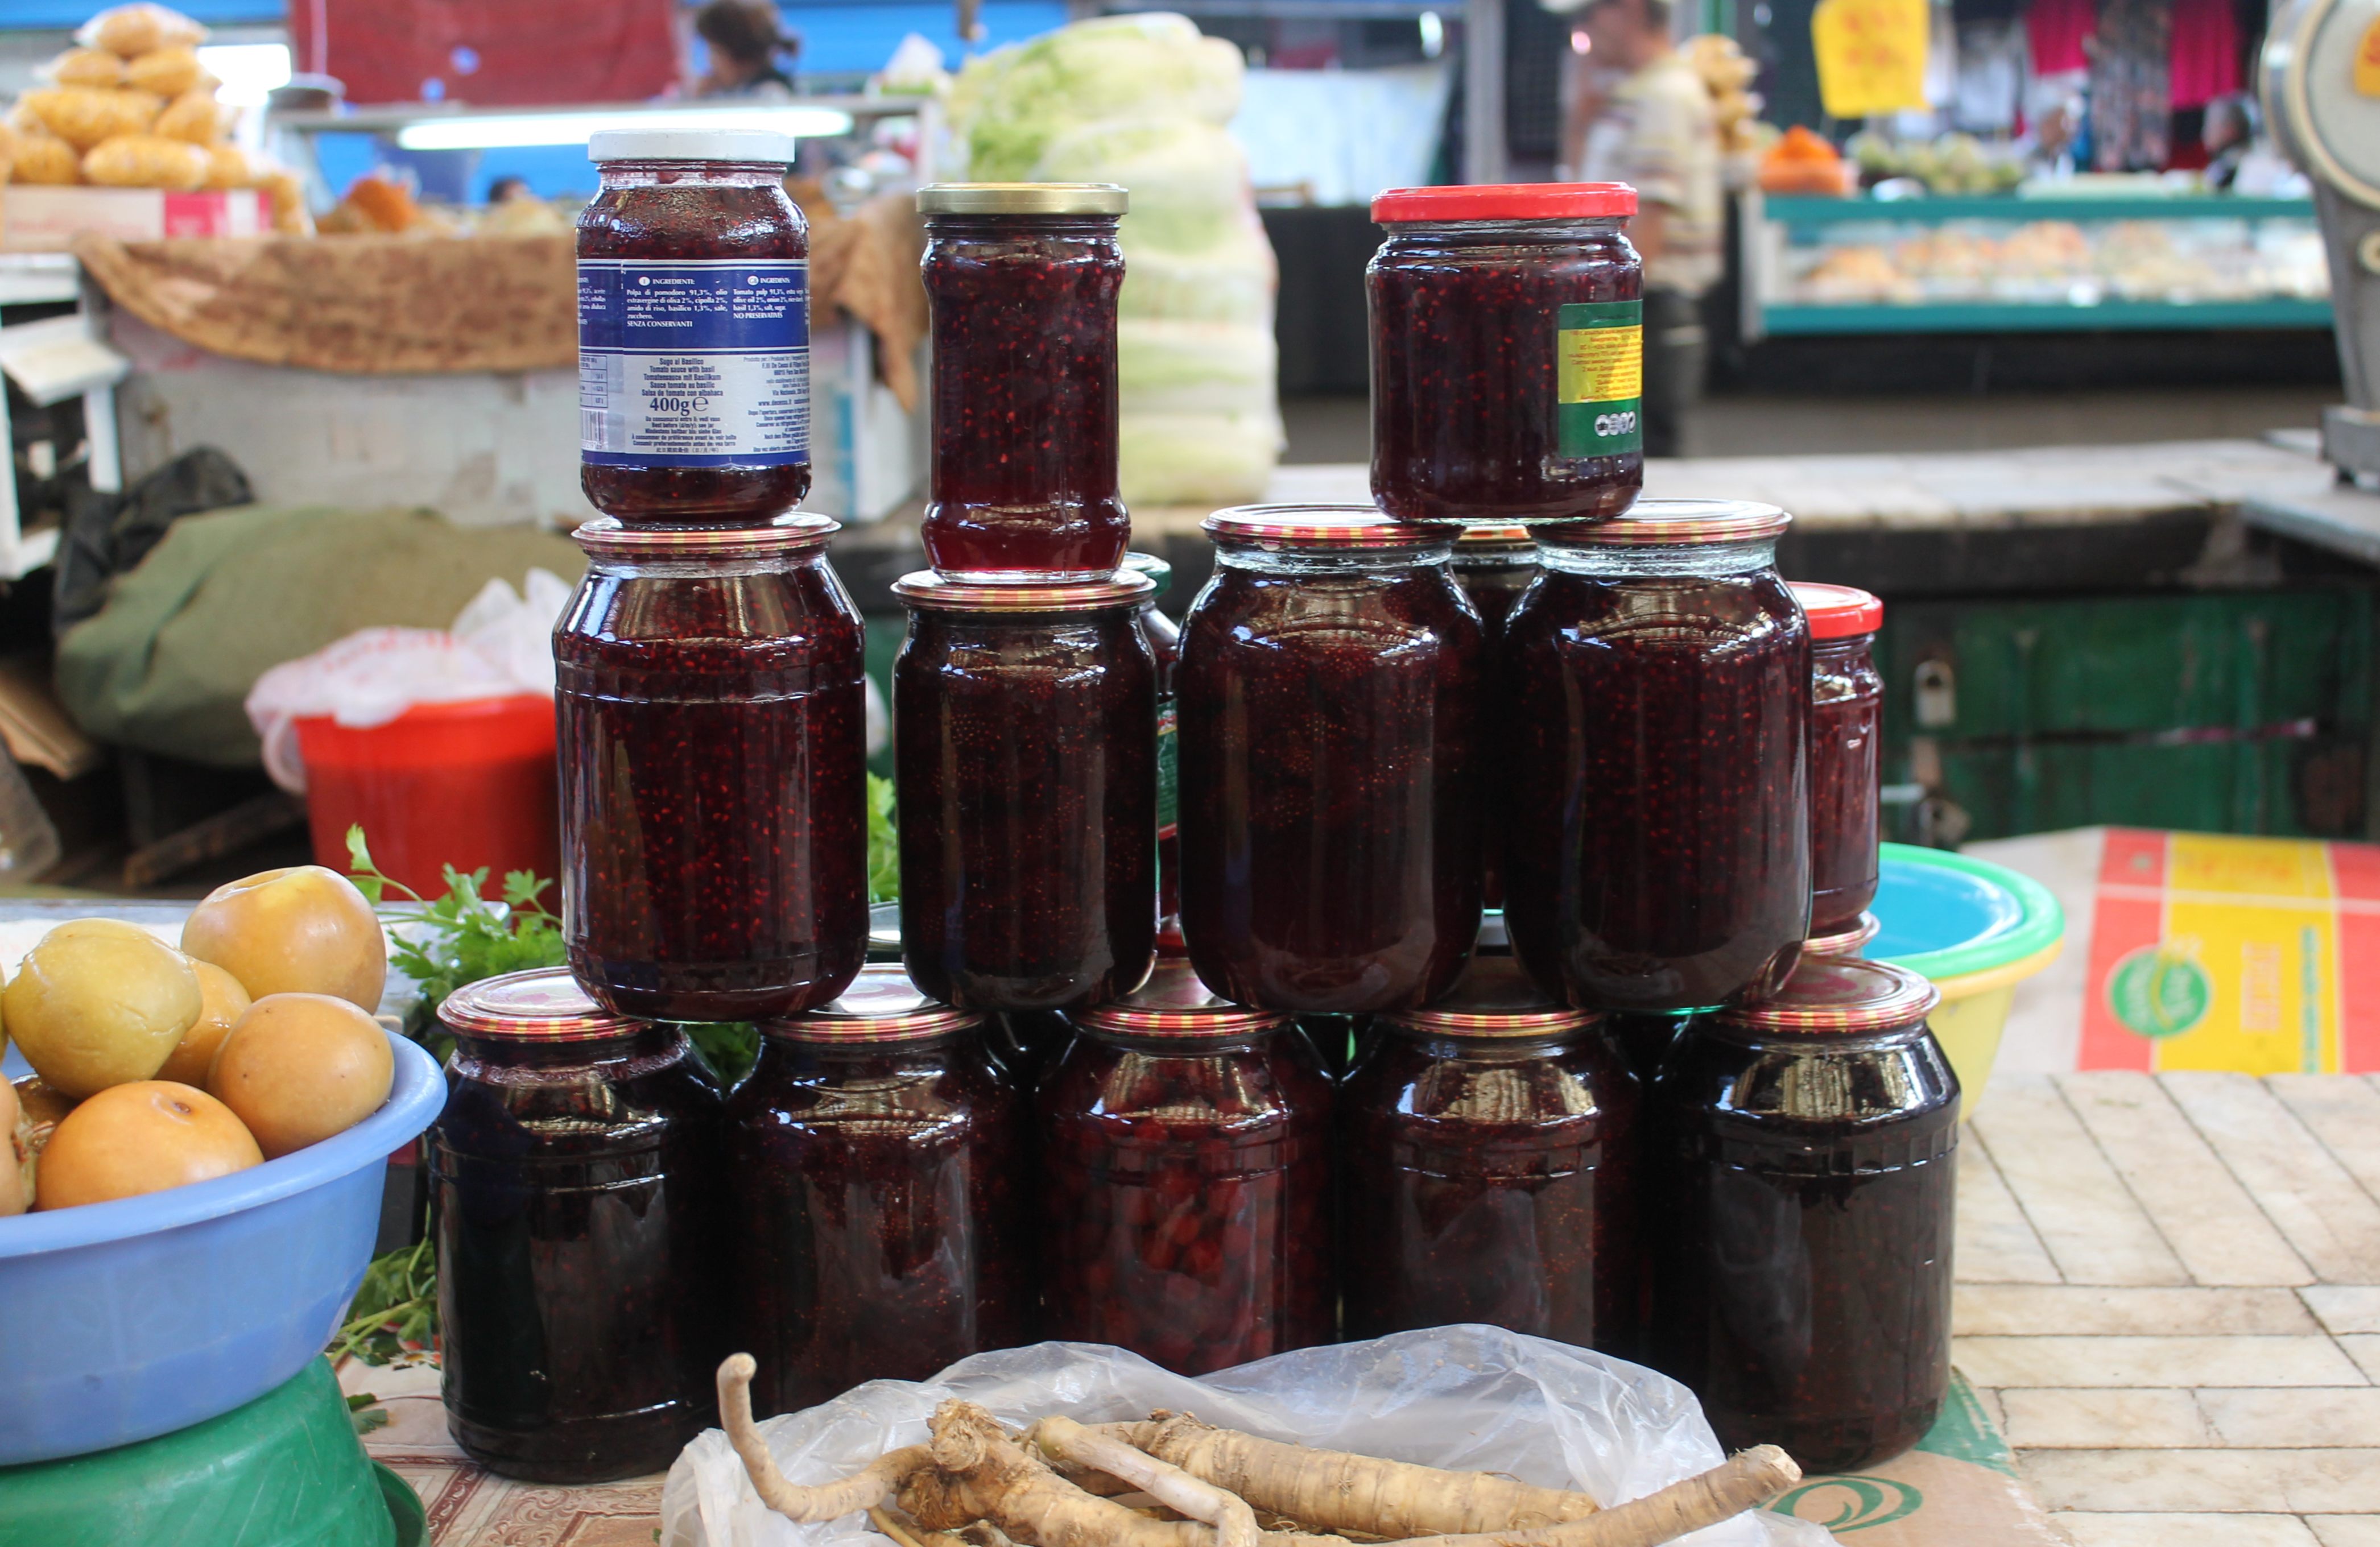
jam, preserves, fruit, market, jars, food, Preserved food, canning, lekvar, fruit preserve, cuisine, chutney, ingredient, dish, vegetarian food, local food, produce